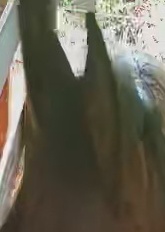
Face region: ears (position_of_ears)
Pain indicator: not_present